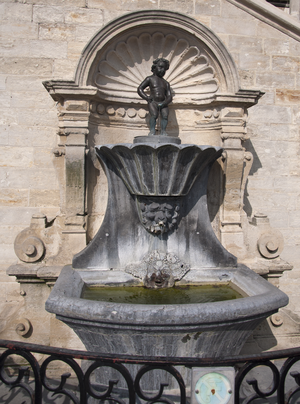
Le Manneken Pis de Grammont est une célèbre statue de Grammont. Des habitants de Grammont ont placé en 1459 la statue d'un garçon urinant sur une fontaine, pour remplacer la statue d'un lion après le vol de celle-ci. La sculpture a été commandée en 1455.
Les Ardennes flamandes sont une région naturelle sise entre l'Escaut et la Dendre, caractérisée par son aspect vallonné. Topographiquement et géologiquement, elle est la même que le Pays des Collines de la région wallonne immédiatement voisine, et semblable aux monts de Flandre plus à l'ouest en Flandre Occidentale et en Flandre française. Son sommet, le Mont de l'Enclus, se trouve sur la frontière entre les deux régions. Du point de vue administratif, les Ardennes flamandes sont en Flandre-Orientale.